Geoffroi de Charny

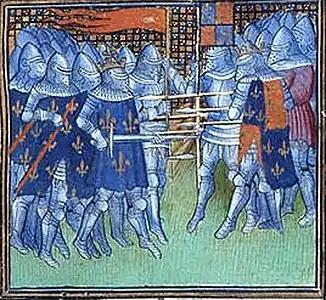
The Battle of Poitiers 1356. The oriflamme carried by Geoffroy de Charny can be seen on the top left.

In 1349 Aimery of Pavia, a Lombard mercenary who held the keys to one of the gates of Calais, secretly offered to help Charny recapture the town in return for payment of a huge bribe. Having procured the requisite sum, Charny led a daring night-time assault only to discover that Aimery had double-crossed him by pre-warning England’s King Edward III. Charny duly found himself once again a prisoner, chafing in an English jail for over a year before the newly succeeded King Jean II paid off the huge ransom that was demanded for his release. Shortly after his return to France Charny found the castle where Aimery was staying, captured him, and carried him off to his military base at Saint-Omer, where he ordered him to be publicly executed as a traitor to the sworn word. As noted by historian Richard Kaeuper: "To show that all this was a private matter and not a part of the business of war (there was currently a truce), Charny took possession only of Aimery himself, not his castle." Because his first wife had died, most likely during the Black Death of 1348/9, without producing a male heir, Charny remarried circa 1354, his second wife being Jeanne de Vergy, a very young woman (for she would live on to 1428), who bore him a son named Geoffroi after his father.